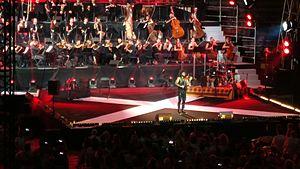
Ara Malikian, né à Beyrouth au Liban en 1968, est un violoniste libano-espagnol d'origine arménienne résidant à Madrid en Espagne.